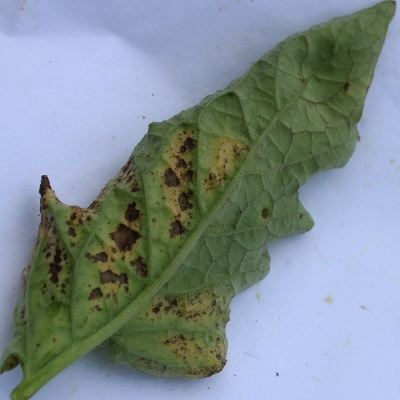
Crop: Tomato
Condition: leaf curl